West University of Timișoara

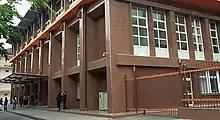
The building of the Faculty of Law on Tisa Heroes' Boulevard

Within the main building is the Aula Magna where national and international large-scale events can take place. The West University of Timișoara also has a computer center located within the Faculty of Physics.